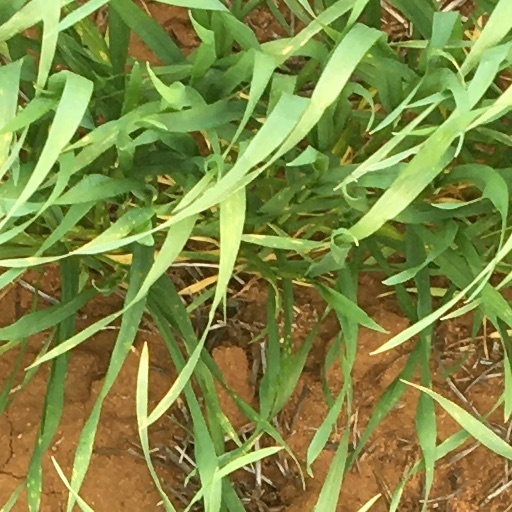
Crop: wheat